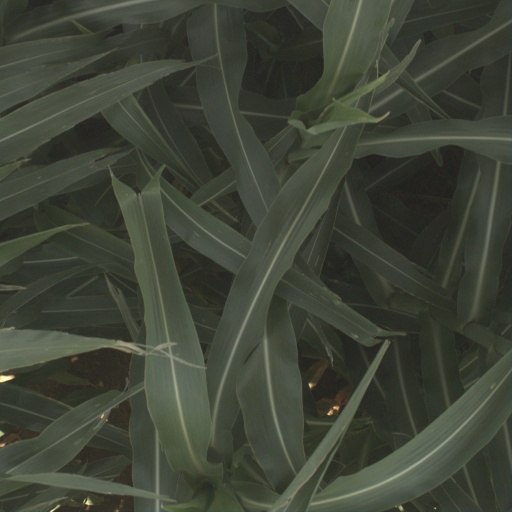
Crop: sorghum